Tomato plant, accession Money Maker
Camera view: vertical (180 deg); turntable rotation: 240 degrees
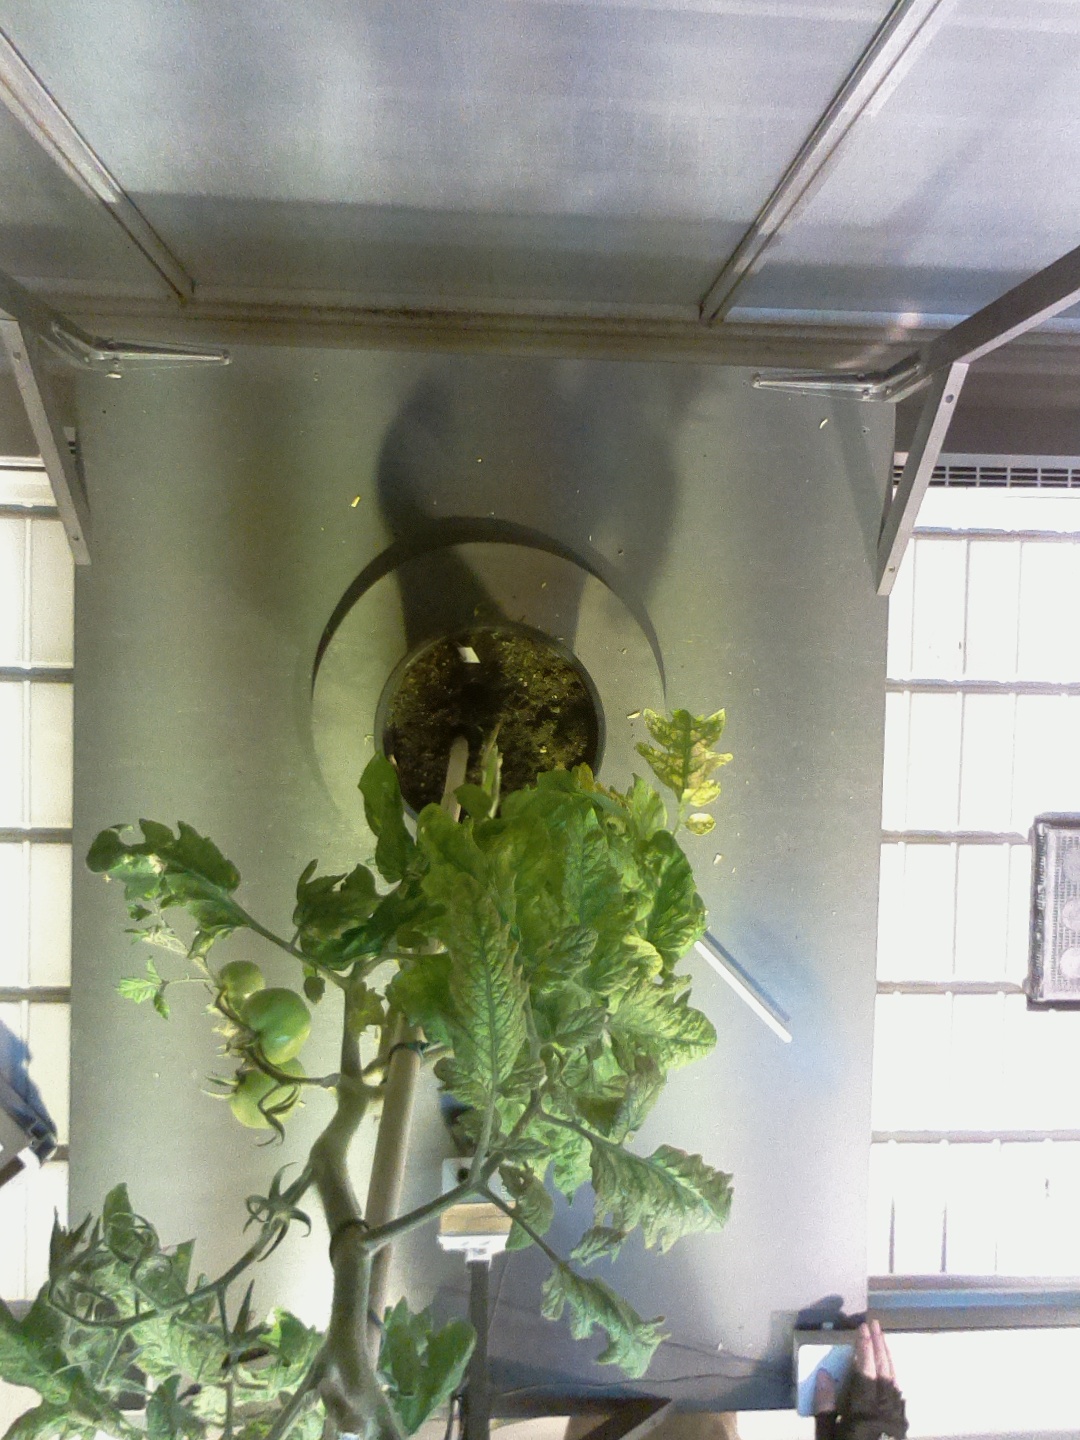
BBCH growth stage 77: 70%-80% of final fruit size